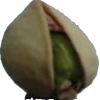
Label: pistachio